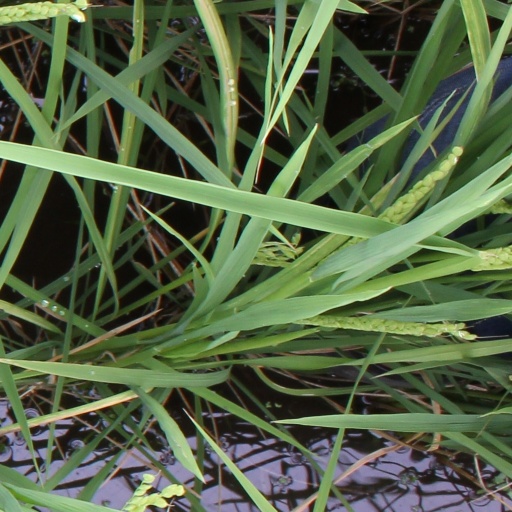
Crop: rice